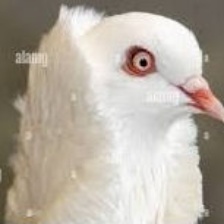
Species: JACOBIN PIGEON
Scientific name: COLUMBA LIVIA